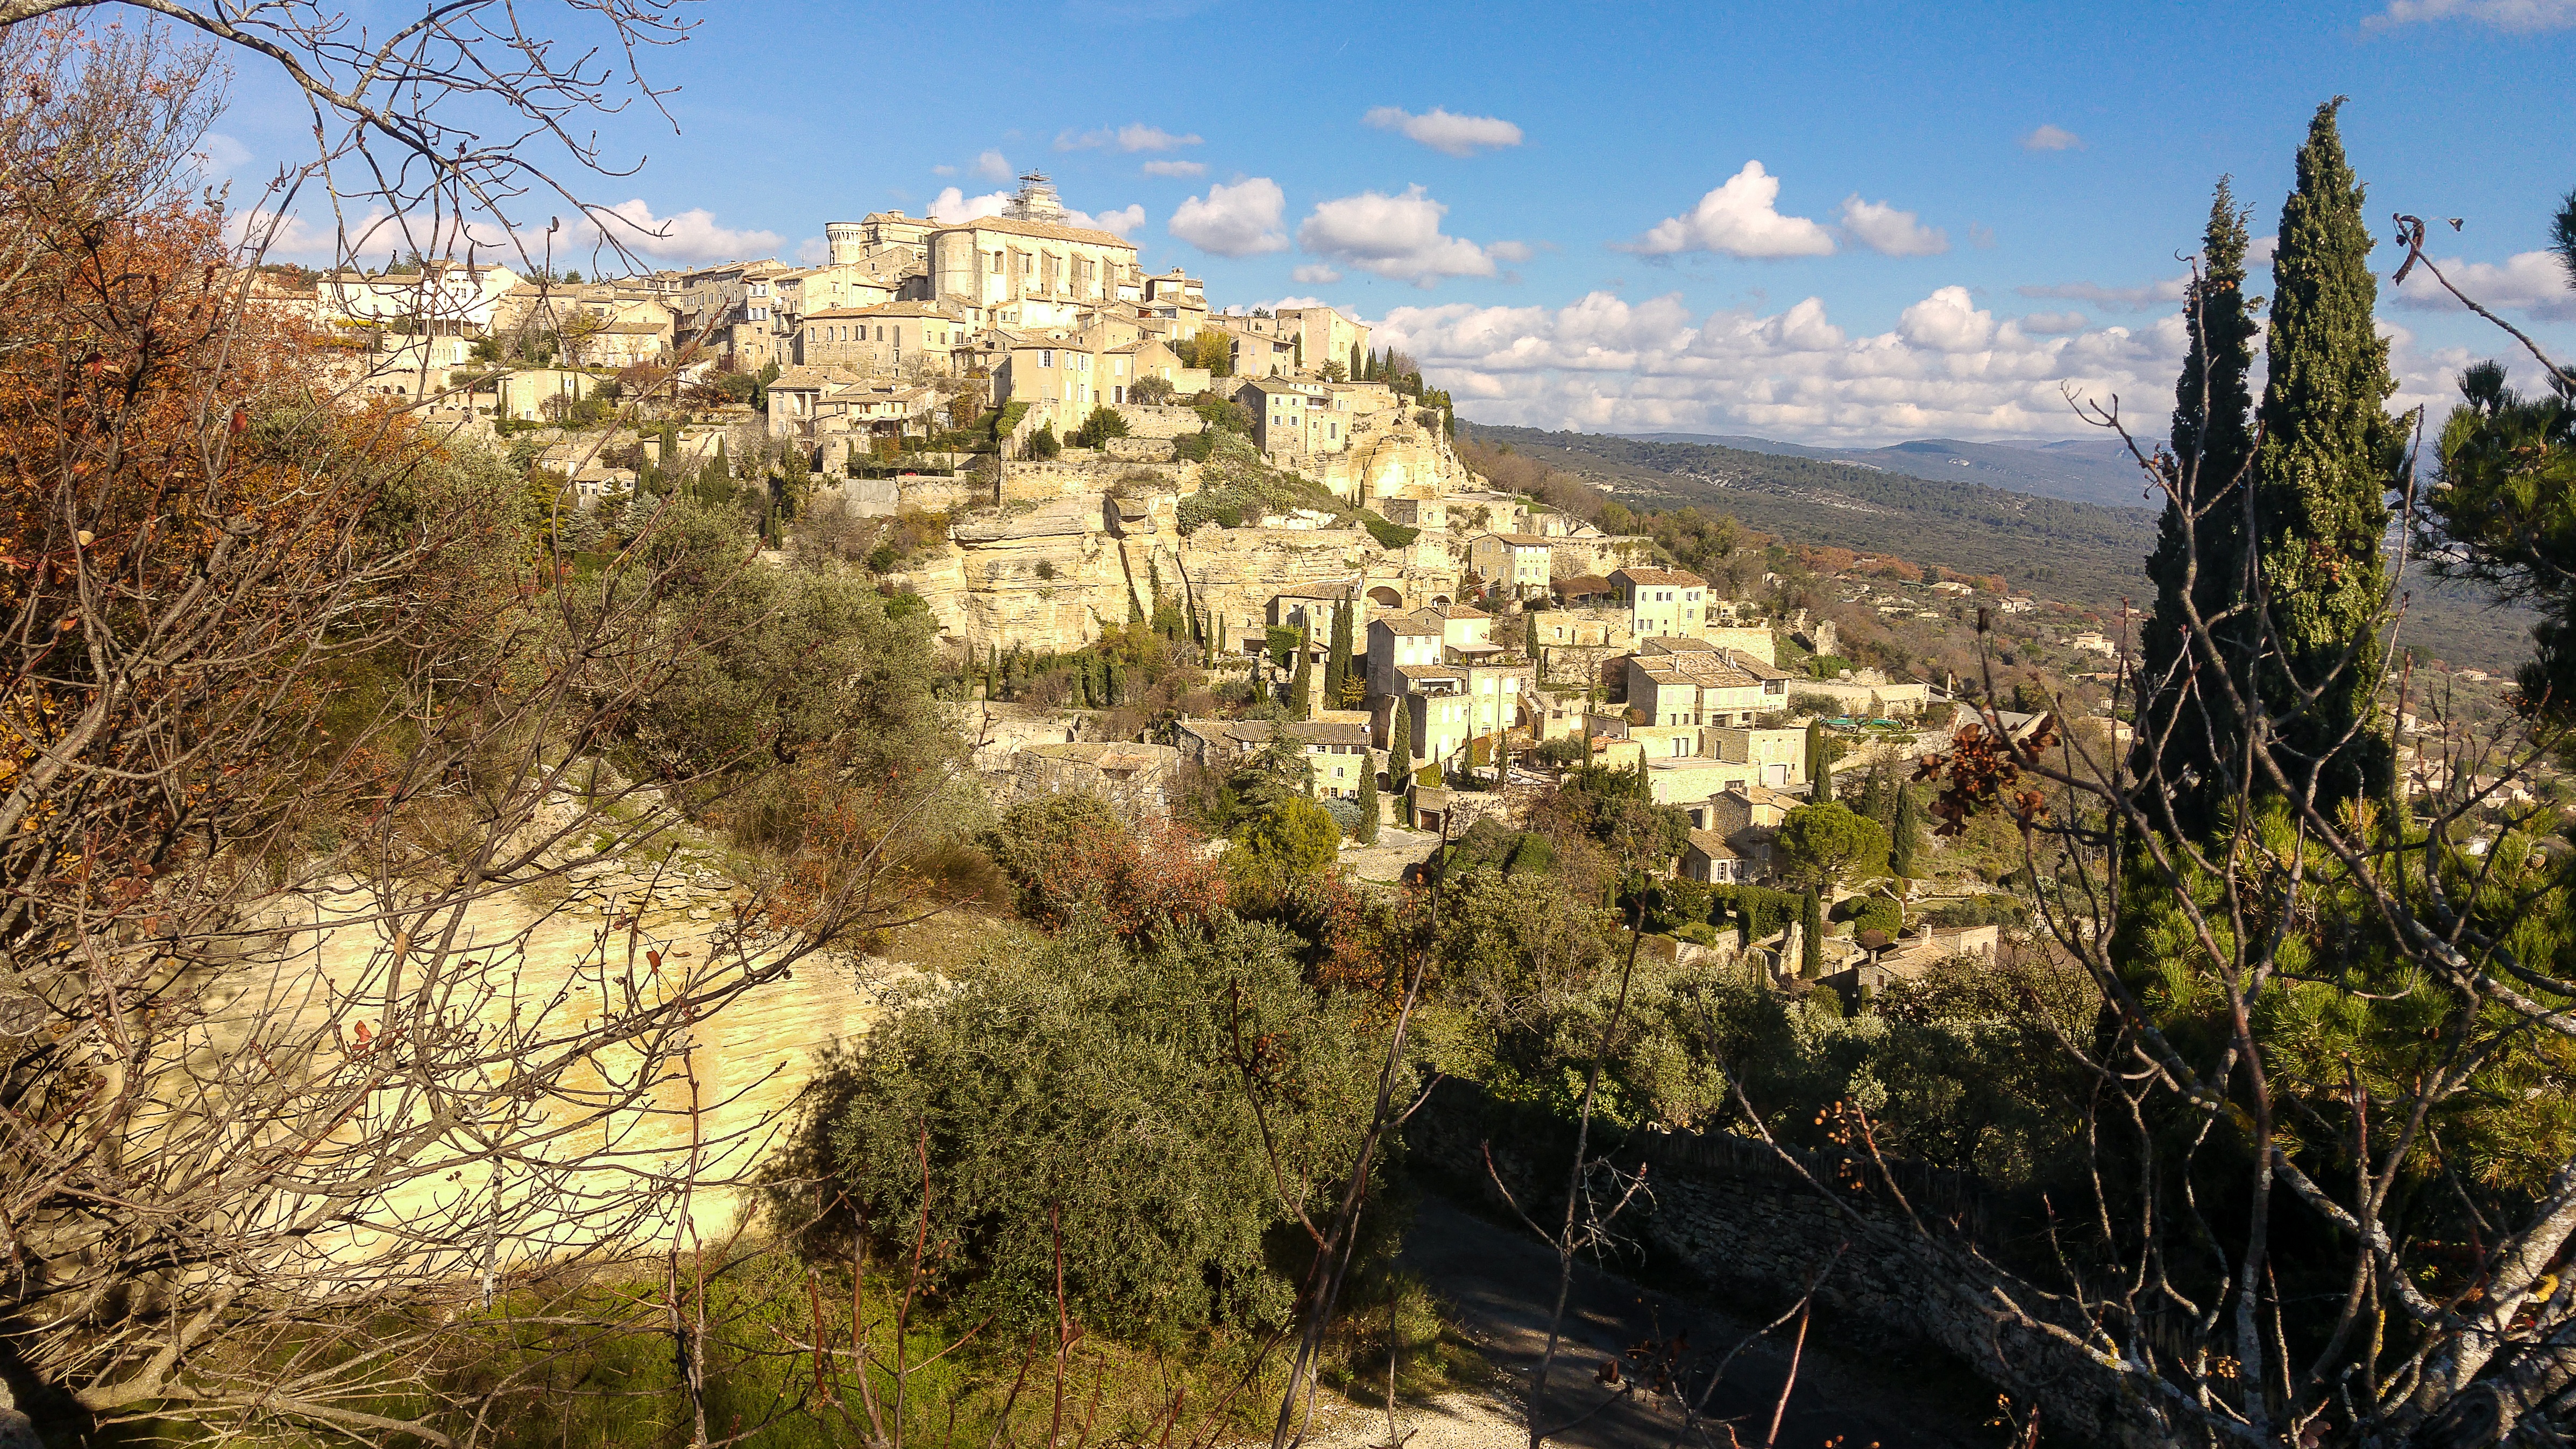
landscape, tree, rock, wilderness, walking, mountain, hiking, trail, adventure, valley, mountain range, village, autumn, park, canyon, terrain, ridge, geology, backpacking, plateau, provence, ecosystem, luberon, gordes, landform, geographical feature, mountainous landforms